Aquatic-terrestrial subsidies

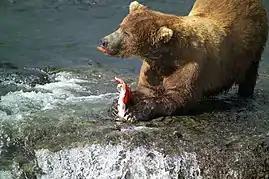
Brown bear feeding on marine-derived nutrients in the form of salmon.

Although inputs from the terrestrial environment to an aquatic one (terrestrial subsidies) have been studied extensively, aquatic inputs to the terrestrial environment (aquatic subsidies) haven't been as widely studied. Aquatic subsidies, however, can be extremely important in the terrestrial landscape and are generally of higher nutritional quality because they come from animal, rather than plant-based or detrital, sources. These aquatic subsidies may be more important than terrestrial prey for riparian predators in some ecosystems.